Peter Costello

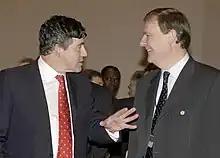
Gordon Brown (left) and Peter Costello (right) at the International Monetary Fund 2002 annual meeting

Hewson's shock defeat at the 1993 election, Costello believes, can be attributed to Hewson lacking the experience to know which things to try to change and which things to avoid trying to change. Costello believed Hewson fought everyone from Churches and Welfare groups over the GST to the Superannuation and Medicare organisations and recipients. Costello claimed he found it hard to promote the Liberal party's zero Tariff policy to the car industry.